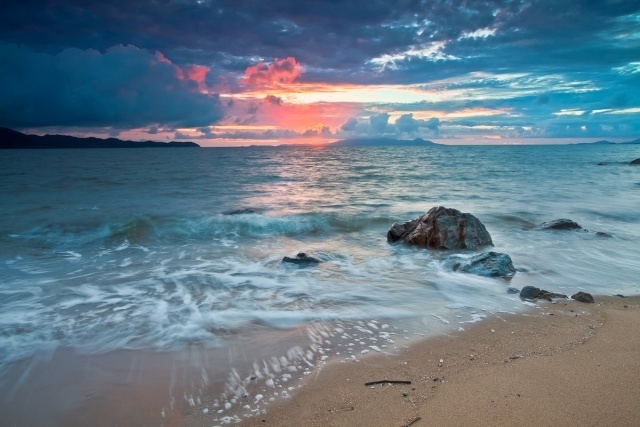
Label: not_food